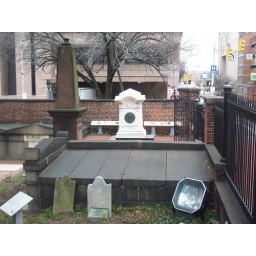
Edgar Allan Poe's grave is the white monument at the back, by the gate. Westminster Presbyterian Church. Baltimore, Maryland, January, 2009